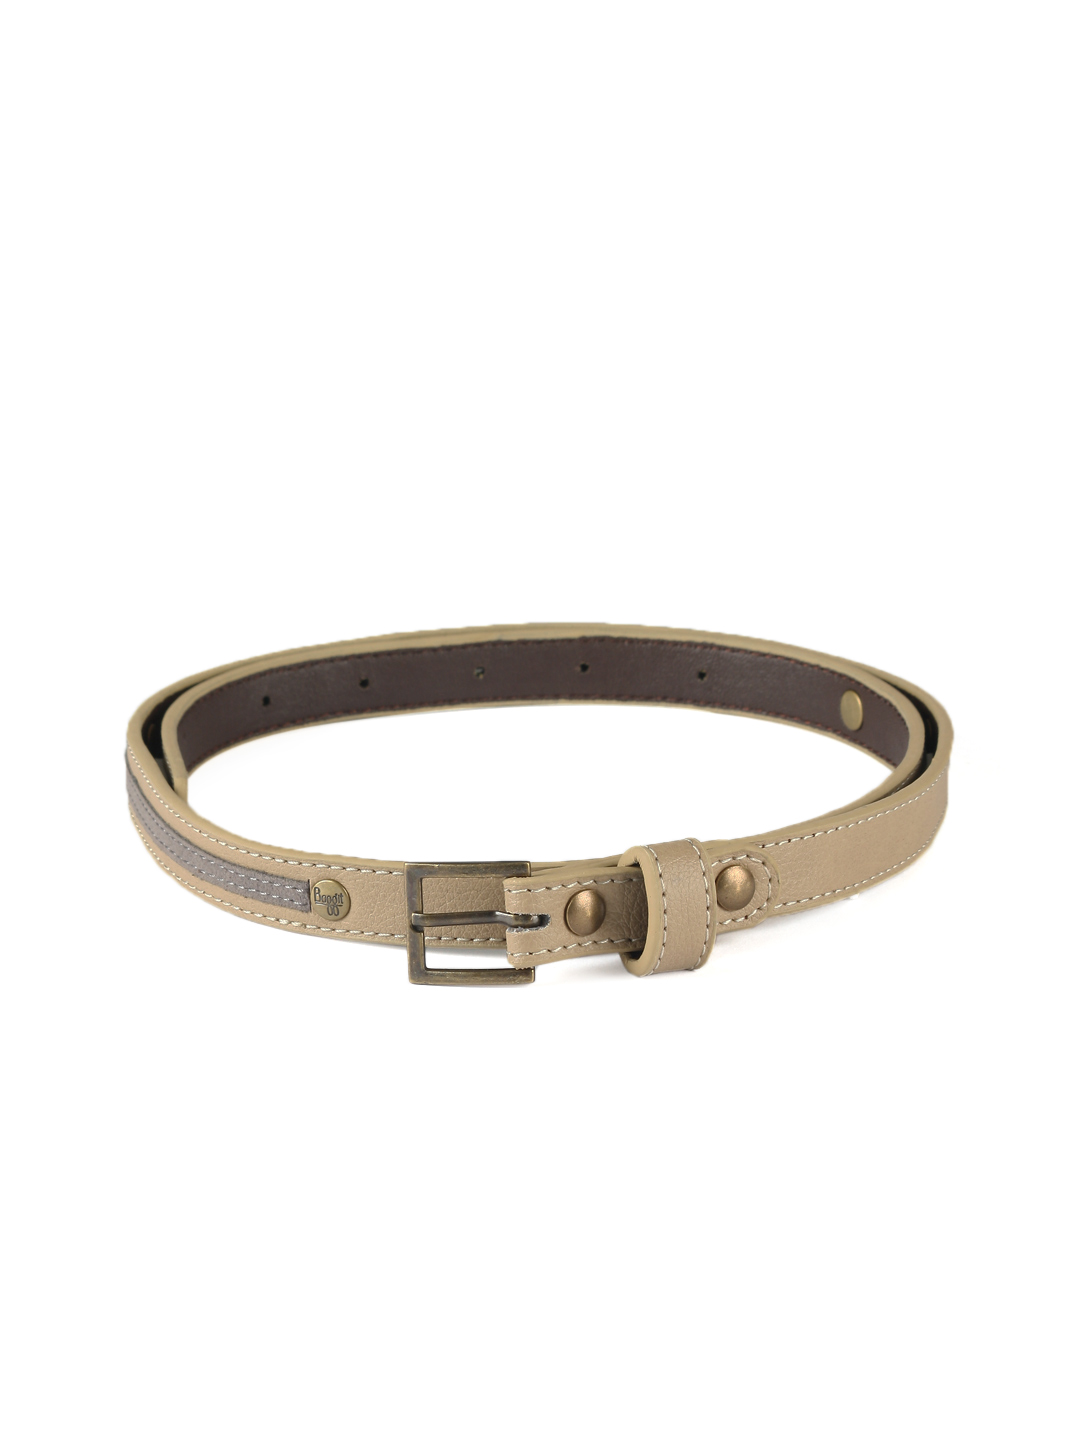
Baggit Women Ditto Taj Beige Belt
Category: Accessories / Belts / Belts
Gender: Women
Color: Beige
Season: Winter 2015
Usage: Casual